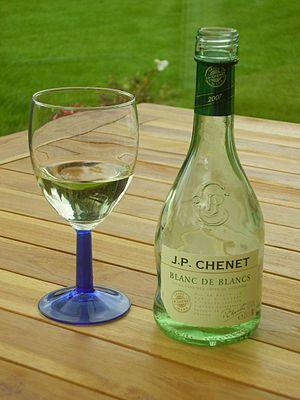
Le groupe Grands Chais de France, dont le siège social est basé à Petersbach, est le premier groupe français en termes de volumes de vinification et d'exportation de vins et spiritueux, et le deuxième négociant français. Il réalise aujourd'hui un chiffre d'affaires plus important que son principal concurrent, le Groupe Castel.